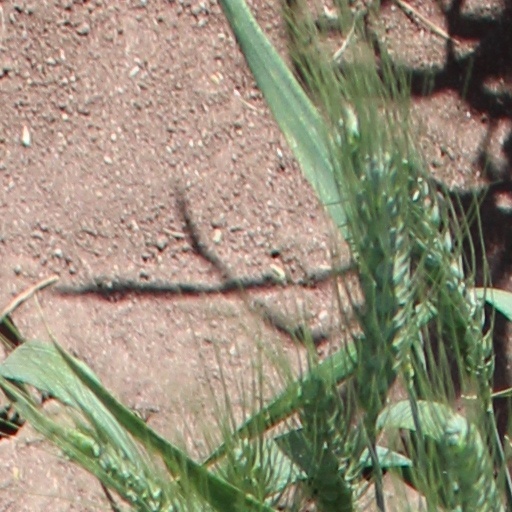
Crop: wheat